Iranian Anti-Vivisection Association

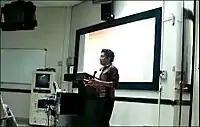
Holding a presentation on "Alternative Approaches to Animal Experimentation" at Iran University of Medical Sciences (2011).

To establish a humane education, training, knowledge and skill acquisition process, IAVA's mission is to ‌raise awareness of the widespread suffering of lab animals along with the promotion of animal testing alternatives by introducing and providing innovative learning tools, organizing workshops, outreach to individual academic figures and specialists, initiating a body donation program in cooperation with shelters and clinics to eliminate the need for purpose-killed animals, publishing professional materials and communicating with fellow international organizations to name a few.